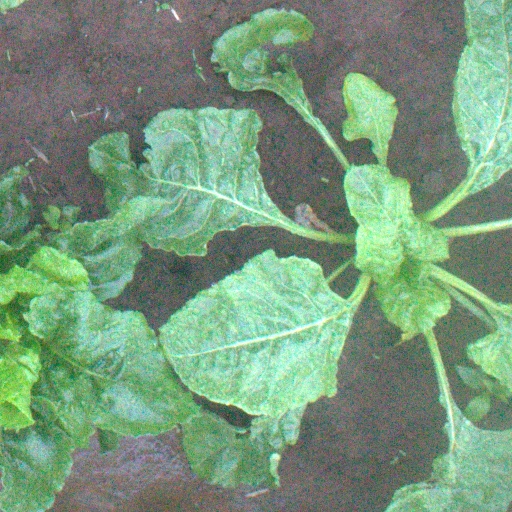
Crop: sugar beet